Neils Hogenson House

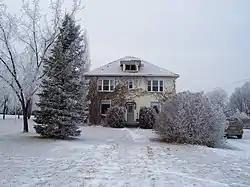
"Neils Hogenson House"

The Neils Hogenson home is an original catalogue order house purchased through the T. Eaton’s Co. Catalogue and built by Mr. Neils Hogensen. Shipped from Winnipeg by train, the home came to Stirling in crates with instruction, including shingles, lumber, doors, moldings, windows, paint, nails, hardware and building paper, all this for the cost of about $1,577.00. The home was paid for at the train station and hauled to the site of construction. Today the Neils Hogensen House remains on its original foundation and has become a local landmark, retaining many of the original features from the time it was constructed in 1917.